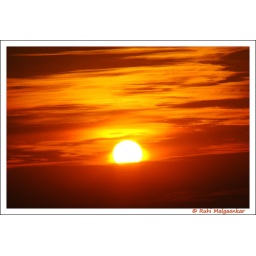
God painted the sky in shades of red, orange &amp;amp; yellow....making the sunset extremely dramatic! Shot in my hometown - Ratnagiri.